Jóan Símun Edmundsson

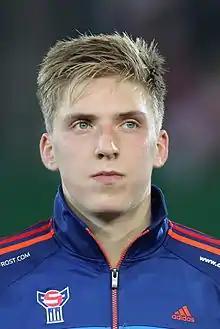
Edmundsson lining up for the Faroe Islands in 2013

Jóan Símun Edmundsson (born 26 July 1991) is a Faroese professional footballer who plays for Icelandic club KA Akureyri and the Faroe Islands national team.